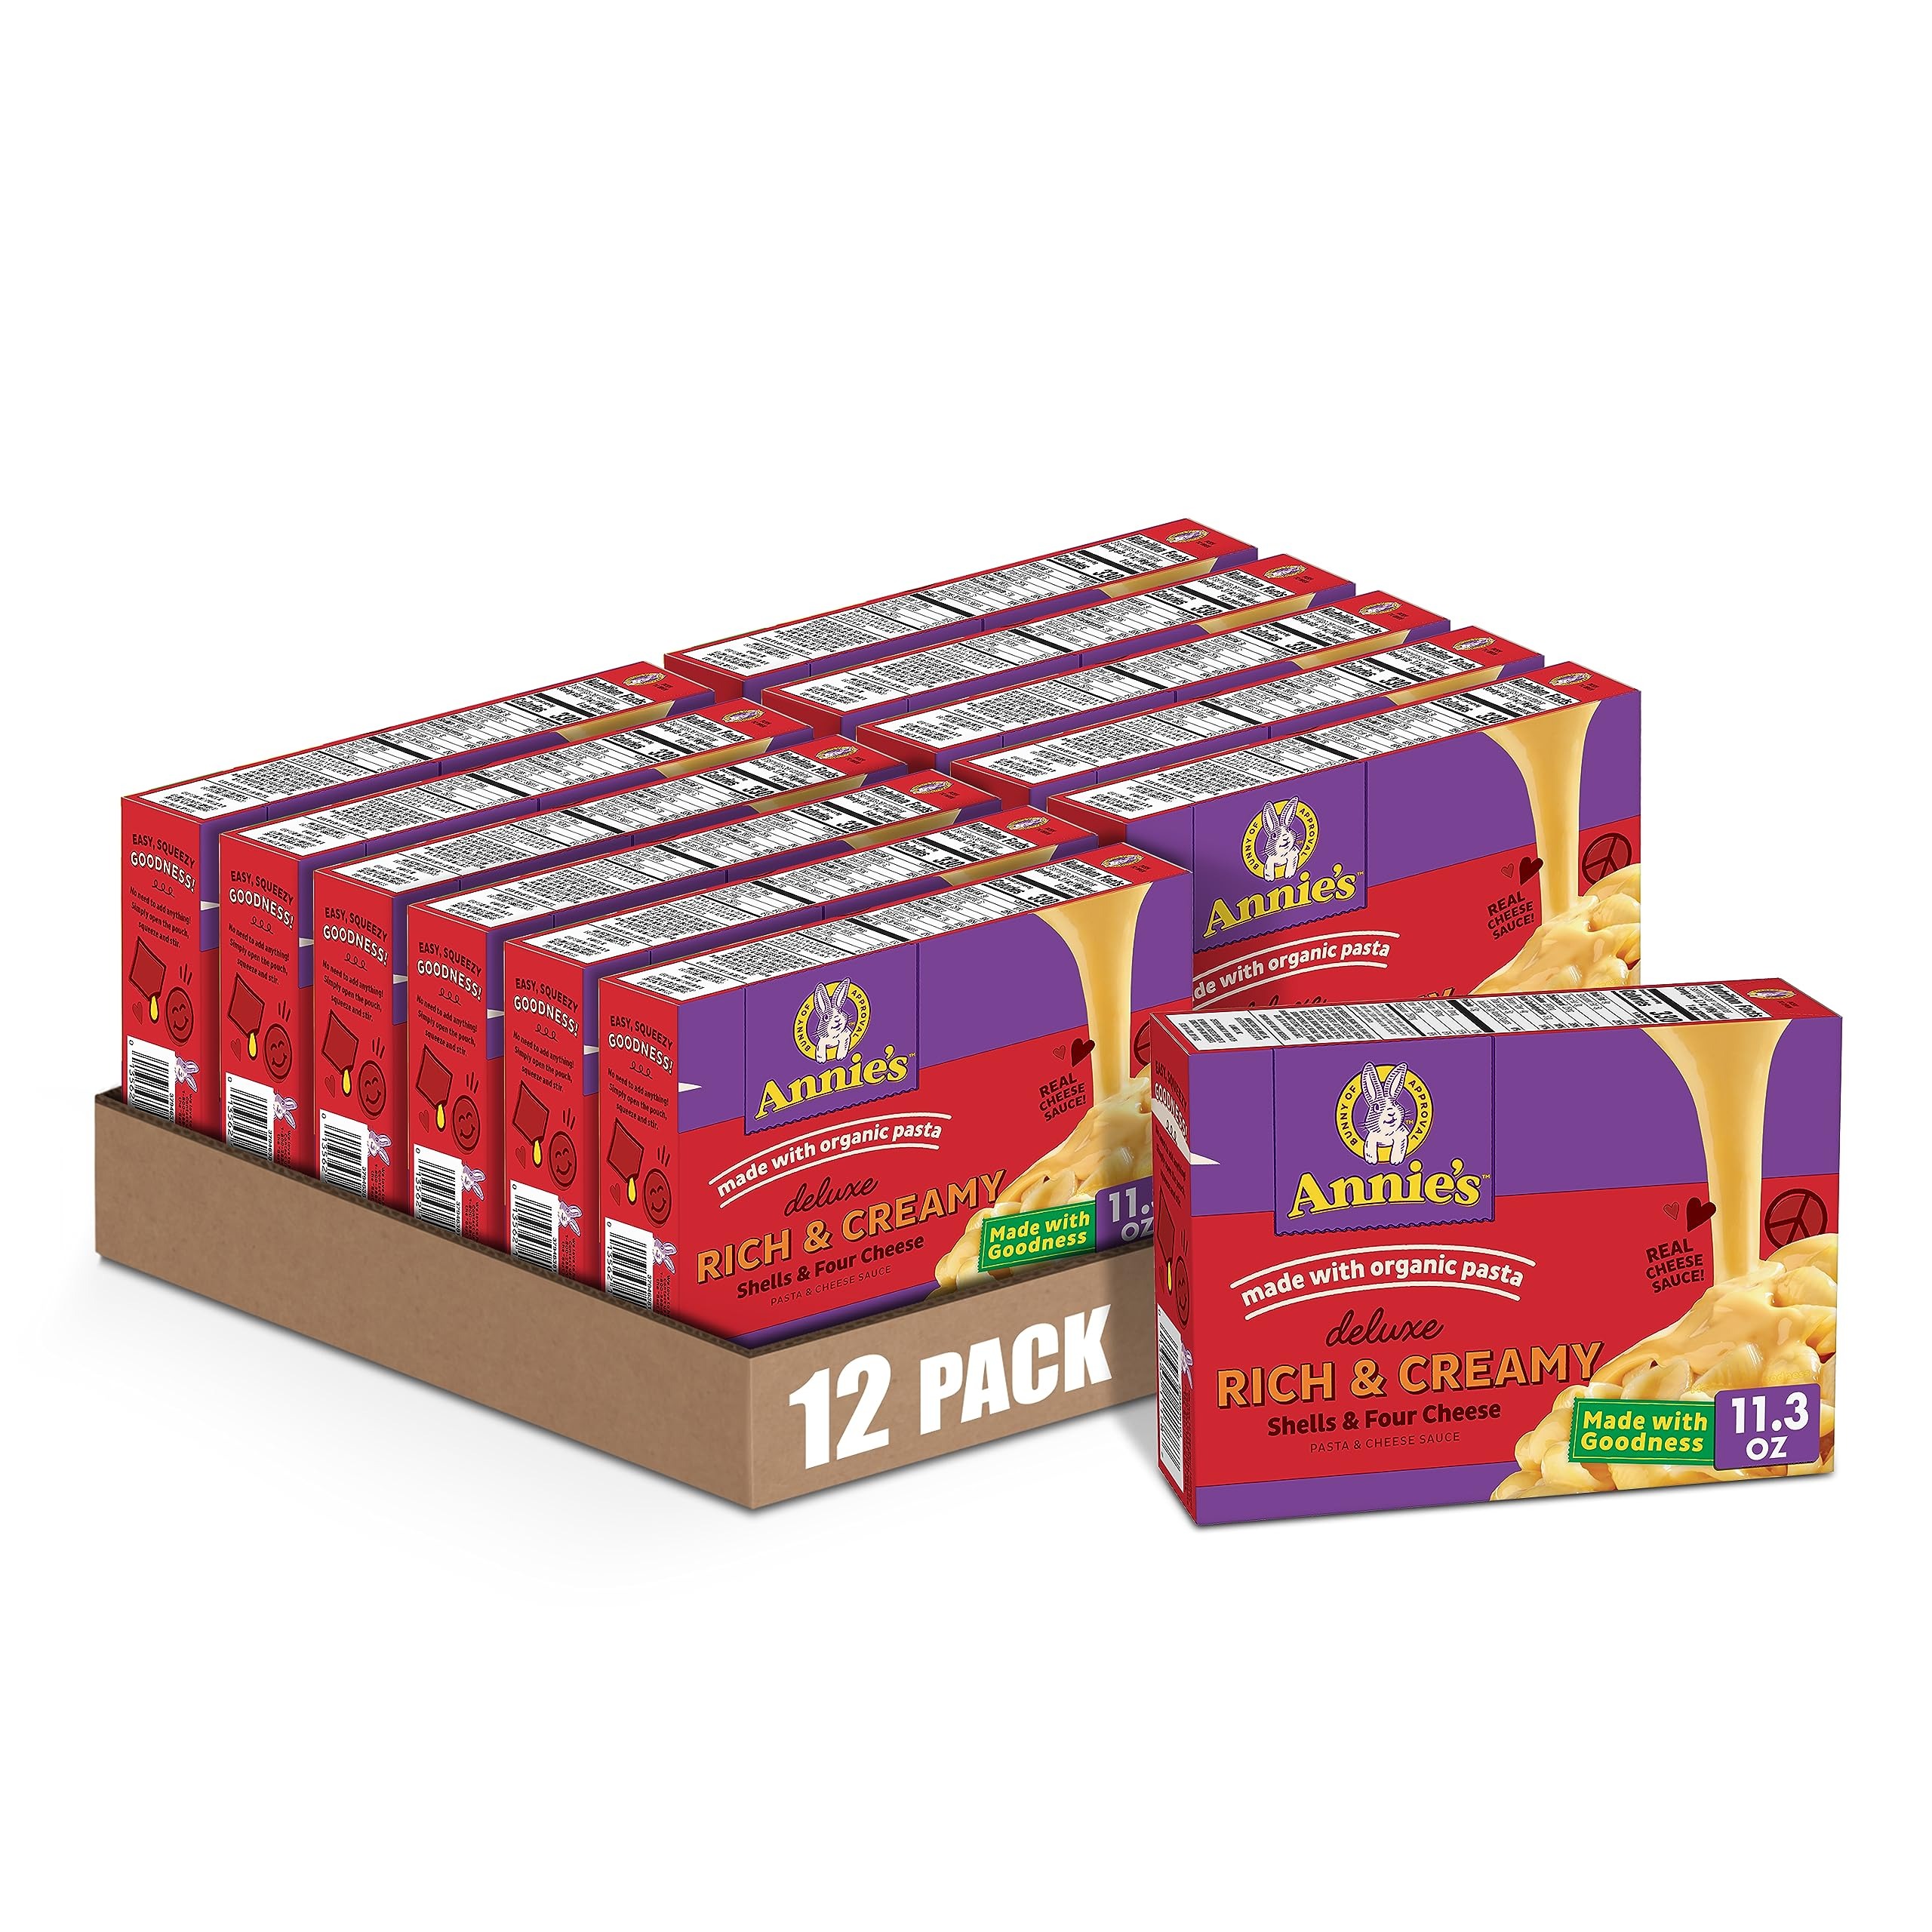
Item Name: Annie's Deluxe Macaroni and Cheese with Organic Pasta, Shells and Four Cheese, 11.3 oz (Pack of 12)
Bullet Point 1: MAC AND CHEESE: Our macaroni and cheese is made with rich and creamy real cheddar, Monterey Jack, Parmesan, and Asiago cheeses; Every serving delivers ultimate yumminess that everybunny will love
Bullet Point 2: WHOLESOME INGREDIENTS: There are no artificial flavors or synthetic colors in our shells and cheese sauce
Bullet Point 3: MADE WITH ORGANIC PASTA: At Annie's, we craft our tasty pasta and cheese with goodness in mind, so you can feel good about serving it as part of a kids dinner, lunch or anytime snack
Bullet Point 4: QUICK AND EASY: Ready to serve in less than 10 minutes as part of an adult or kids dinner; Simply cook and drain pasta, stir in cheese sauce and enjoy
Bullet Point 5: CONTAINS: Twelve 11.3 oz boxes of Annie’s Deluxe Shells and Four Cheese Mac and Cheese
Value: 135.6
Unit: Ounce

Price: 2.485